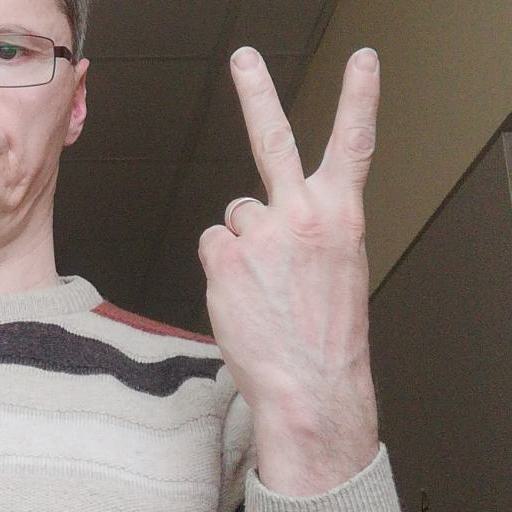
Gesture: peace_inverted